Norman toponymy

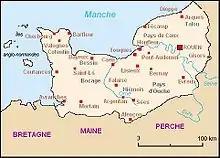
Normandy's main towns and cities. Four have "Normanic" names: Dieppe, Cherbourg, Honfleur and Barfleur. Harfleur, which was an important port before le Havre's foundation, can be added.

There are still a significant number of Celtic (Gaulish) names, as there are throughout France and western Europe. These names, partly mixed with Latin elements, follow the Late Latin phonetic changes that led to Langue d'oïl.